Chardonnay

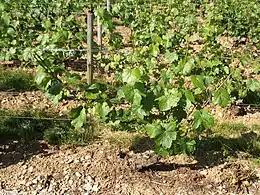
Chardonnay vines in Chassagne-Montrachet, Burgundy

Due to the "malleability" of Chardonnay in winemaking and its ability to reflect its "terroir", there is not one distinct universal "style" or set of constants that could be applied to Chardonnay made across the globe. According to Jancis Robinson, a sense of "smokiness" is one clue that could be picked up in a blind tasting of Chardonnay but there are many styles that do not have any "smokey" notes. Compared to other white wine grapes like Sauvignon blanc, Gewürztraminer and Viognier-Chardonnay has a more subtle and muted nose with no overwhelming aromatics that jump out of the wine glass. The identifying styles of Chardonnay are regionally based. For example, pineapple notes are more commonly associated with Chardonnay from Napa Valley while Chablis will have more notes of green apples. While many examples of Chardonnay can benefit from a few years of bottle aging, especially if they have high acidity, most Chardonnays are meant to be consumed in their youth. A notable exception to this is the most premium examples of Chablis and white Burgundies.